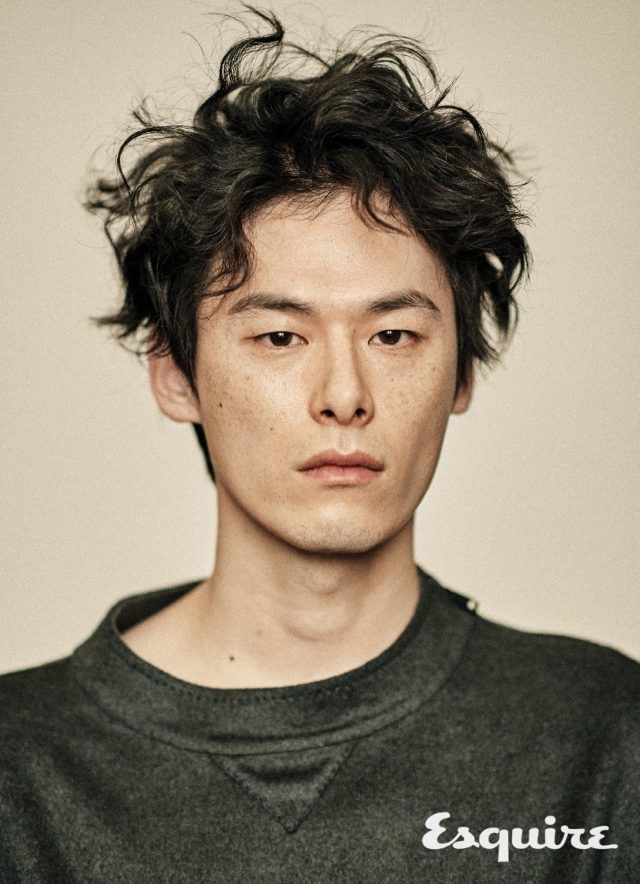
Gender: men